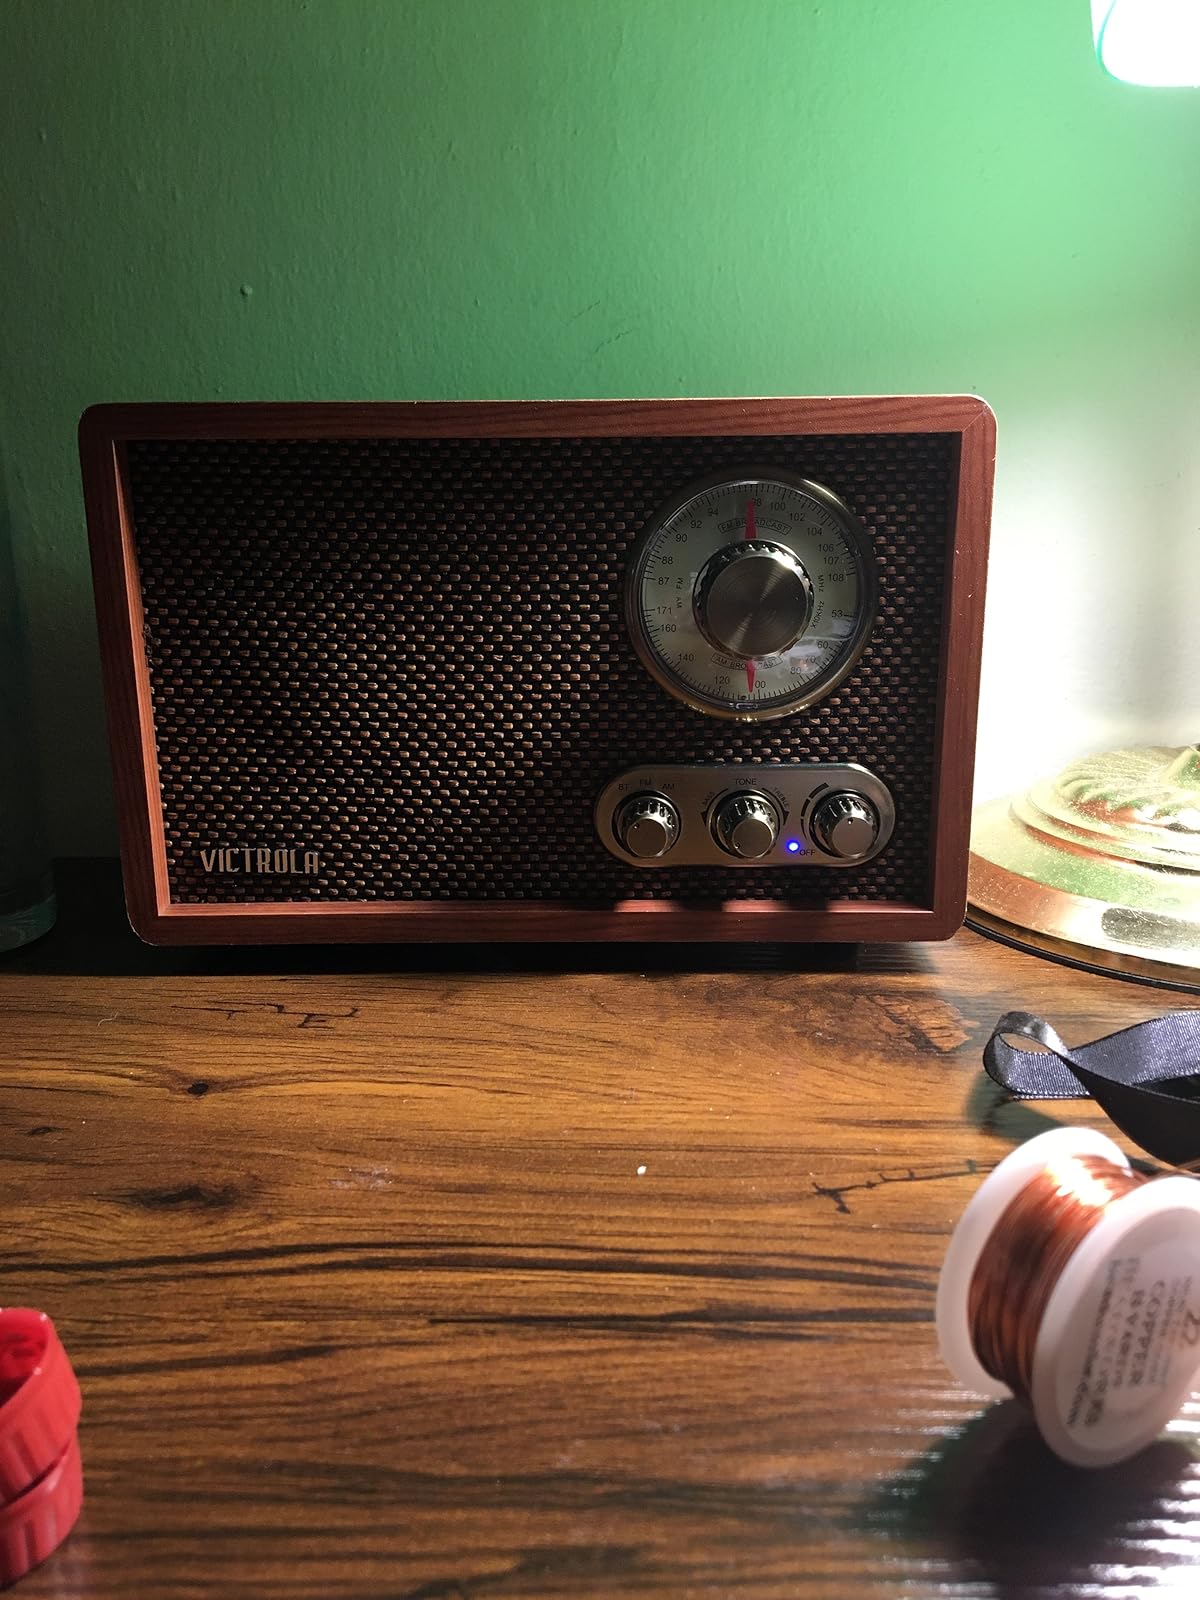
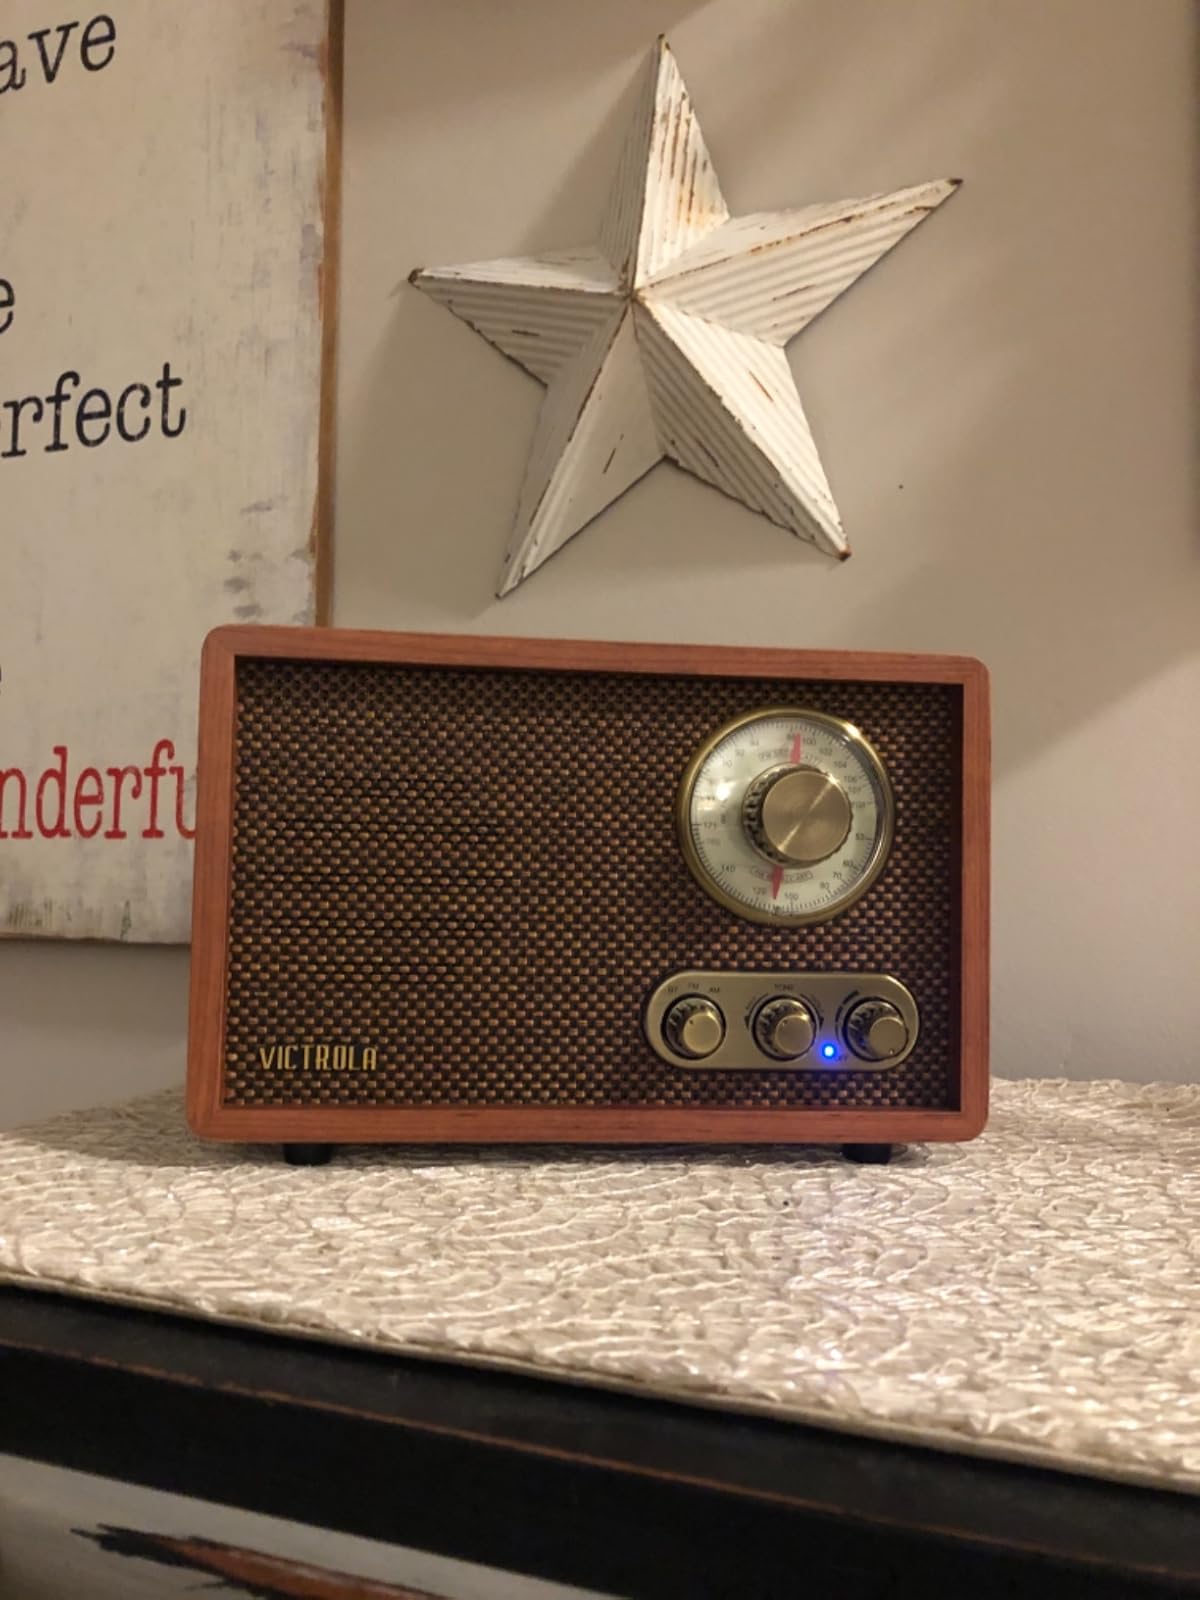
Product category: radio
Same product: yes